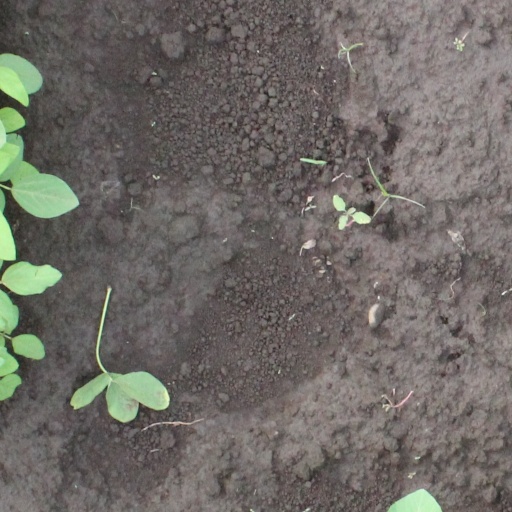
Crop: soybean